Former Supreme Court, Singapore

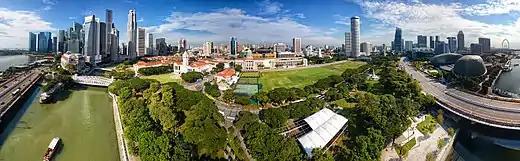
Aerial panorama of Singapore's Downtown Core. The Old Supreme Court building is located in the middle of the panorama.

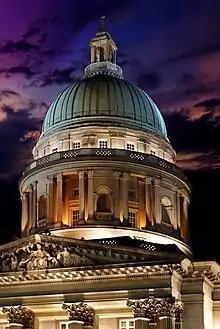
Dome of the old Supreme Court Building at night (2011)

On 1 April 1937, Sir Shenton Whitelegge Thomas, Governor of the Straits Settlements laid the original foundation stone of the Supreme Court Building. (At the time it was the largest foundation stone in the whole of Malaya.) Buried beneath the stone is a time capsule containing six Singaporean newspapers dated 31 March 1937, and a handful of coins of the Straits Settlements. The capsule is not due to be retrieved until the year 3000.